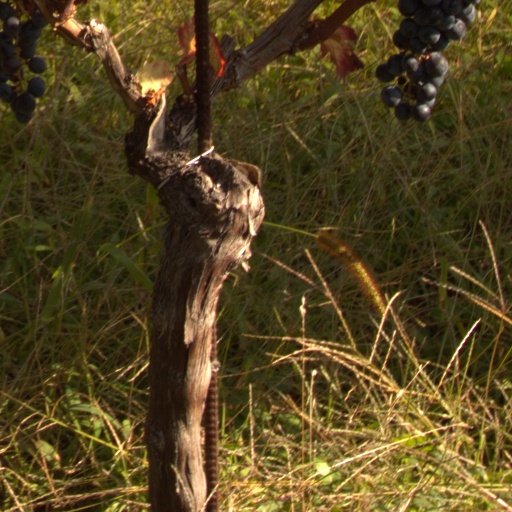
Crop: grape